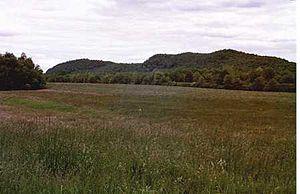
Fowler Mountain est une montagne située dans l'État du Connecticut et faisant partie de Metacomet Ridge, une longue arête rocheuse des Appalaches qui traverse le sud de la Nouvelle-Angleterre sur 160 kilomètres de long. Le sommet s'élève à 230 mètres d'altitude. Fowler Mountain est une destination populaire pour la pratique de sports en plein air, réputée pour ses falaises, son microclimat ainsi que sa faune et sa flore variées.